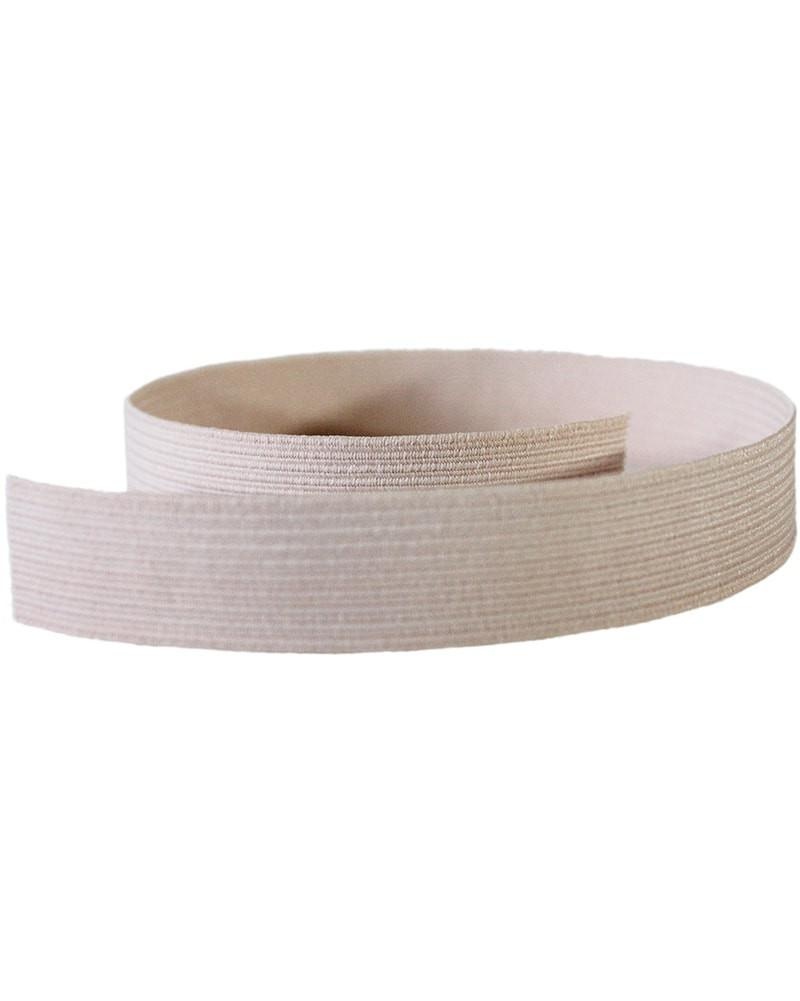
Loop Elastic
Elastic for pointe shoes. Please specify a thickness at check out. Typically, dancers use Thick Elastic (3/4" wide). Thin Elastic is 1/2" wide. Each elastic is pre cut:17 inches. Take elastic and cut it into two equal parts. This is enough to sew a "loop" on one pair of pointe shoes. This product does not include sewing service fees, stitch kits, etc. For any questions regarding this product, email shipping@dancefootlights.com
Brand: Footlights Dance & Theatre Boutique
Category: Apparel & Accessories > Shoe Accessories